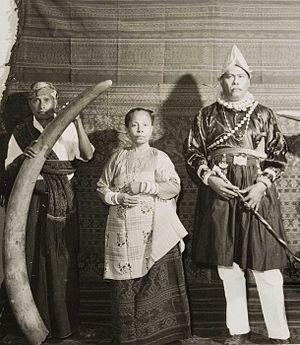
Le kabupaten de Sikka, en indonésien Kabupaten Sikka, est un kabupaten de la province des petites îles de la Sonde orientales en Indonésie. Son chef-lieu est Maumere.